Freshwater pearl mussel

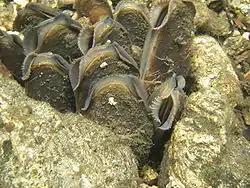
Group of live "Margaritifera margaritifera" in a river bed in Sweden

The native distribution of this species is Holarctic. The freshwater pearl mussel can be found on both sides of the Atlantic, from the Arctic and temperate regions of western Russia, through Europe to northeastern North America.